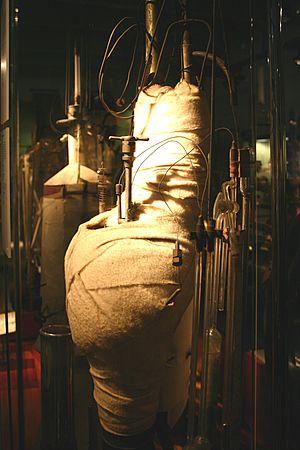
La supraconductivité est un phénomène caractérisé par l'absence de résistance électrique et l'expulsion du champ magnétique — l'effet Meissner — à l'intérieur de certains matériaux dits supraconducteurs.